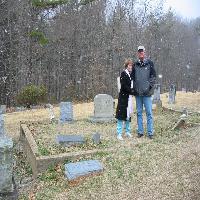
Weather: cloudy or overcast